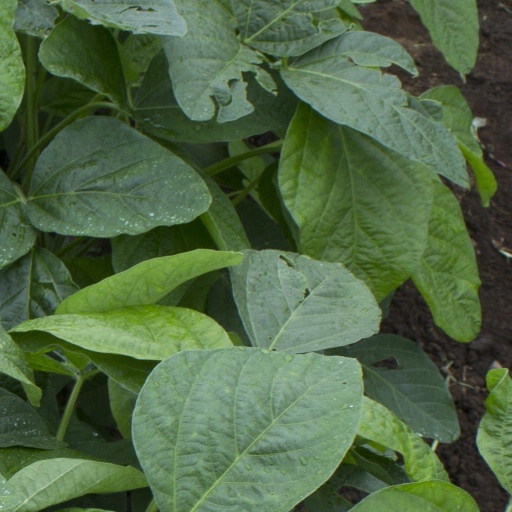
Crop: soybean